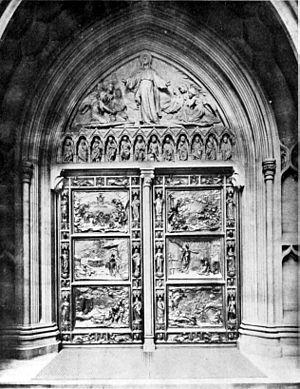
Karl Theodore Francis Bitter est un sculpteur austro-américain.